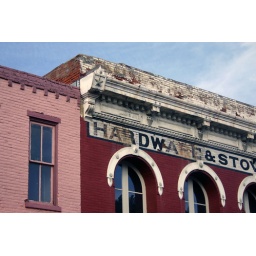
An authentic storefront in Central City, Colorado, hollowed out to house a casino and assorted tourist trappery